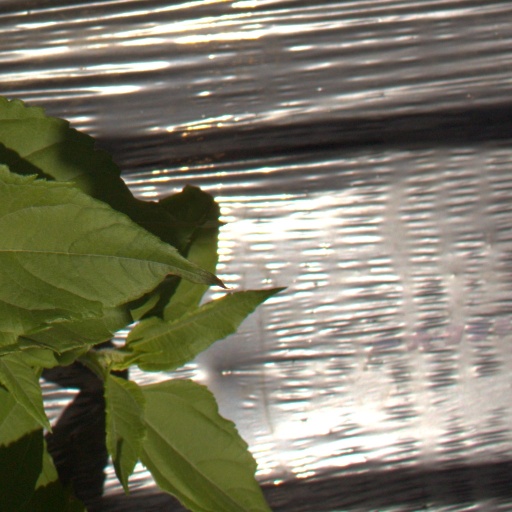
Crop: Jerusalem artichoke